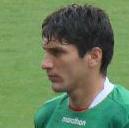
Age: 25